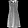
Label: Dress